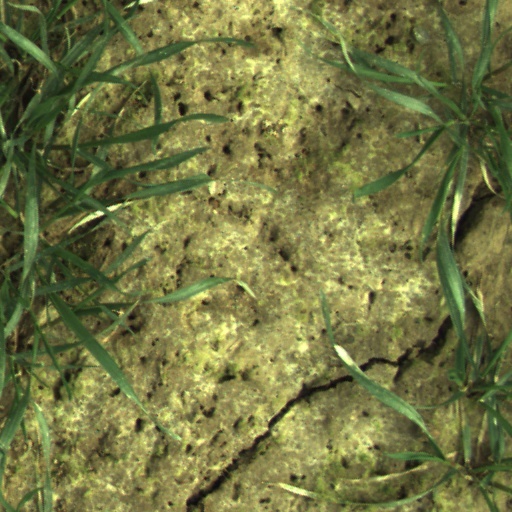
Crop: wheat